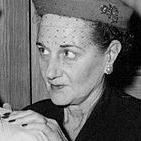
Age: 62